Interwar unemployment and poverty in the United Kingdom

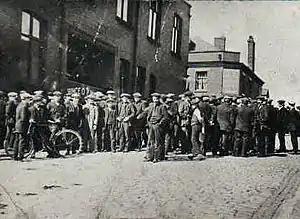
The 1926 General Strike was called to highlight the wage reductions coal miners faced.

Unemployment was the dominant issue of British society during the interwar years. Unemployment levels rarely dipped below 1,000,000 and reached a peak of more than 3,000,000 in 1933, a figure which represented more than 20% of the working population. The unemployment rate was even higher in areas including South Wales and Liverpool. The Government extended unemployment insurance schemes in 1920 to alleviate the effects of unemployment.